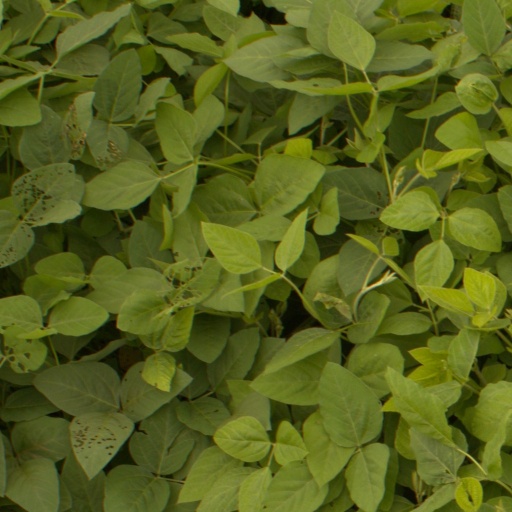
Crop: soybean